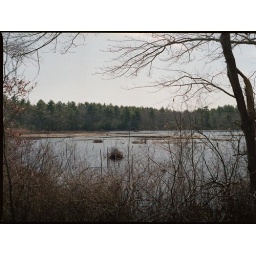
The trail beside Dr. Durfee Mill Pond has fallen trees intersecting it. No cars could navigate through it.